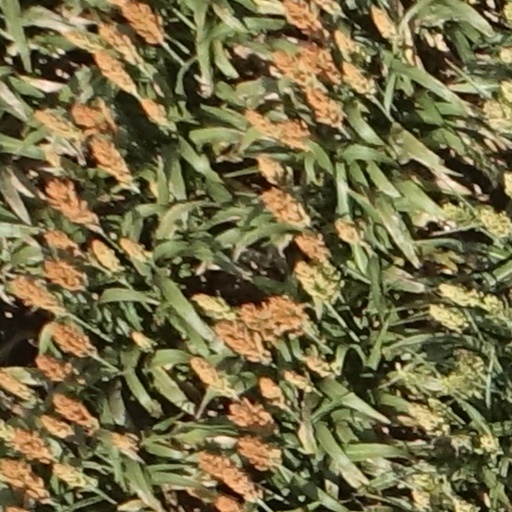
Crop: sorghum